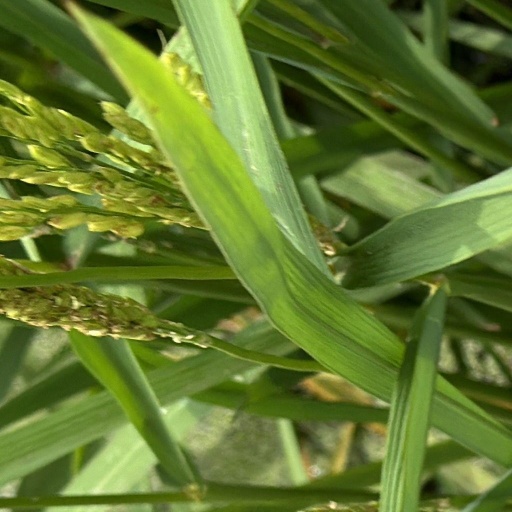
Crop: rice